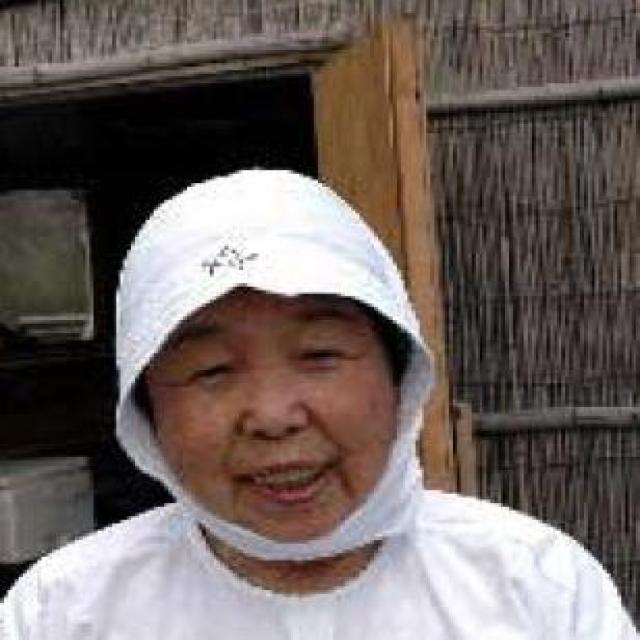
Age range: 45-64